Leroy Burrell

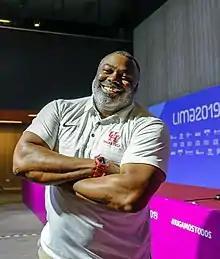
Burrell in 2019

Leroy Russel Burrell (born February 21, 1967) is an American former track and field athlete, who twice set the world record for the 100 m sprint.